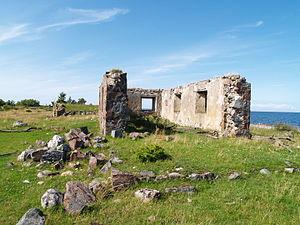
Aksi est une île d'Estonie dans le golfe de Finlande.